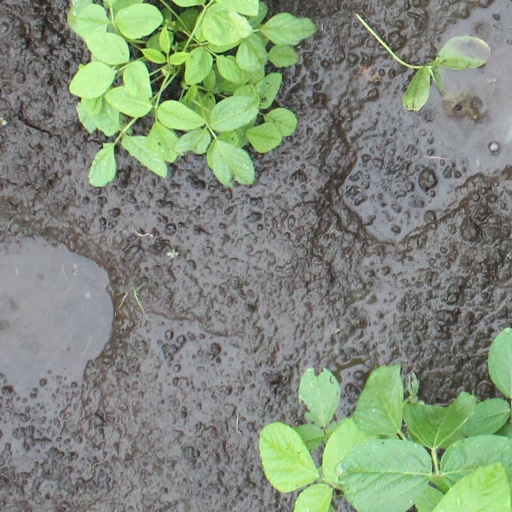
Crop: soybean